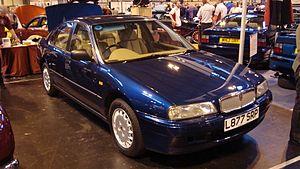
La Rover 600 est une automobile de type familiale produite par le constructeur automobile britannique Rover de 1993 à 1999. Elle était fabriquée à Oxford. La 600 était construite sur la même base que la 5ème génération de l'Honda Accord. Elle a été remplacée en 1999 par la Rover 75.